Twelve Variations on "Ah vous dirai-je, Maman"

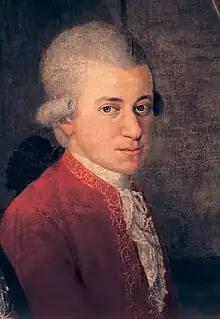
Detail of Wolfgang from the 1780–81 Portrait of the Mozart Family

Twelve Variations on "Ah vous dirai-je, Maman", K. 265/300e, is a piano composition by Wolfgang Amadeus Mozart, composed when he was around 25 years old (1781 or 1782). This piece consists of twelve variations on the French folk song "Ah! vous dirai-je, maman". The French melody first appeared in 1761, and has been used for many children's songs, such as "Twinkle, Twinkle, Little Star", "Baa, Baa, Black Sheep", and the "Alphabet Song".